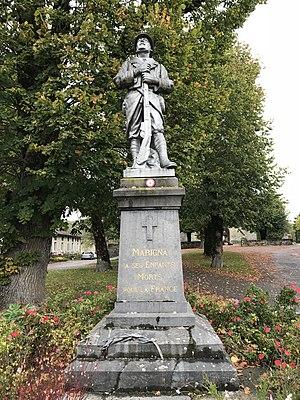
Marigna-sur-Valouse (Jura, France) en octobre 2017.
Marigna-sur-Valouse est une commune française située dans le département du Jura en région Bourgogne-Franche-Comté.